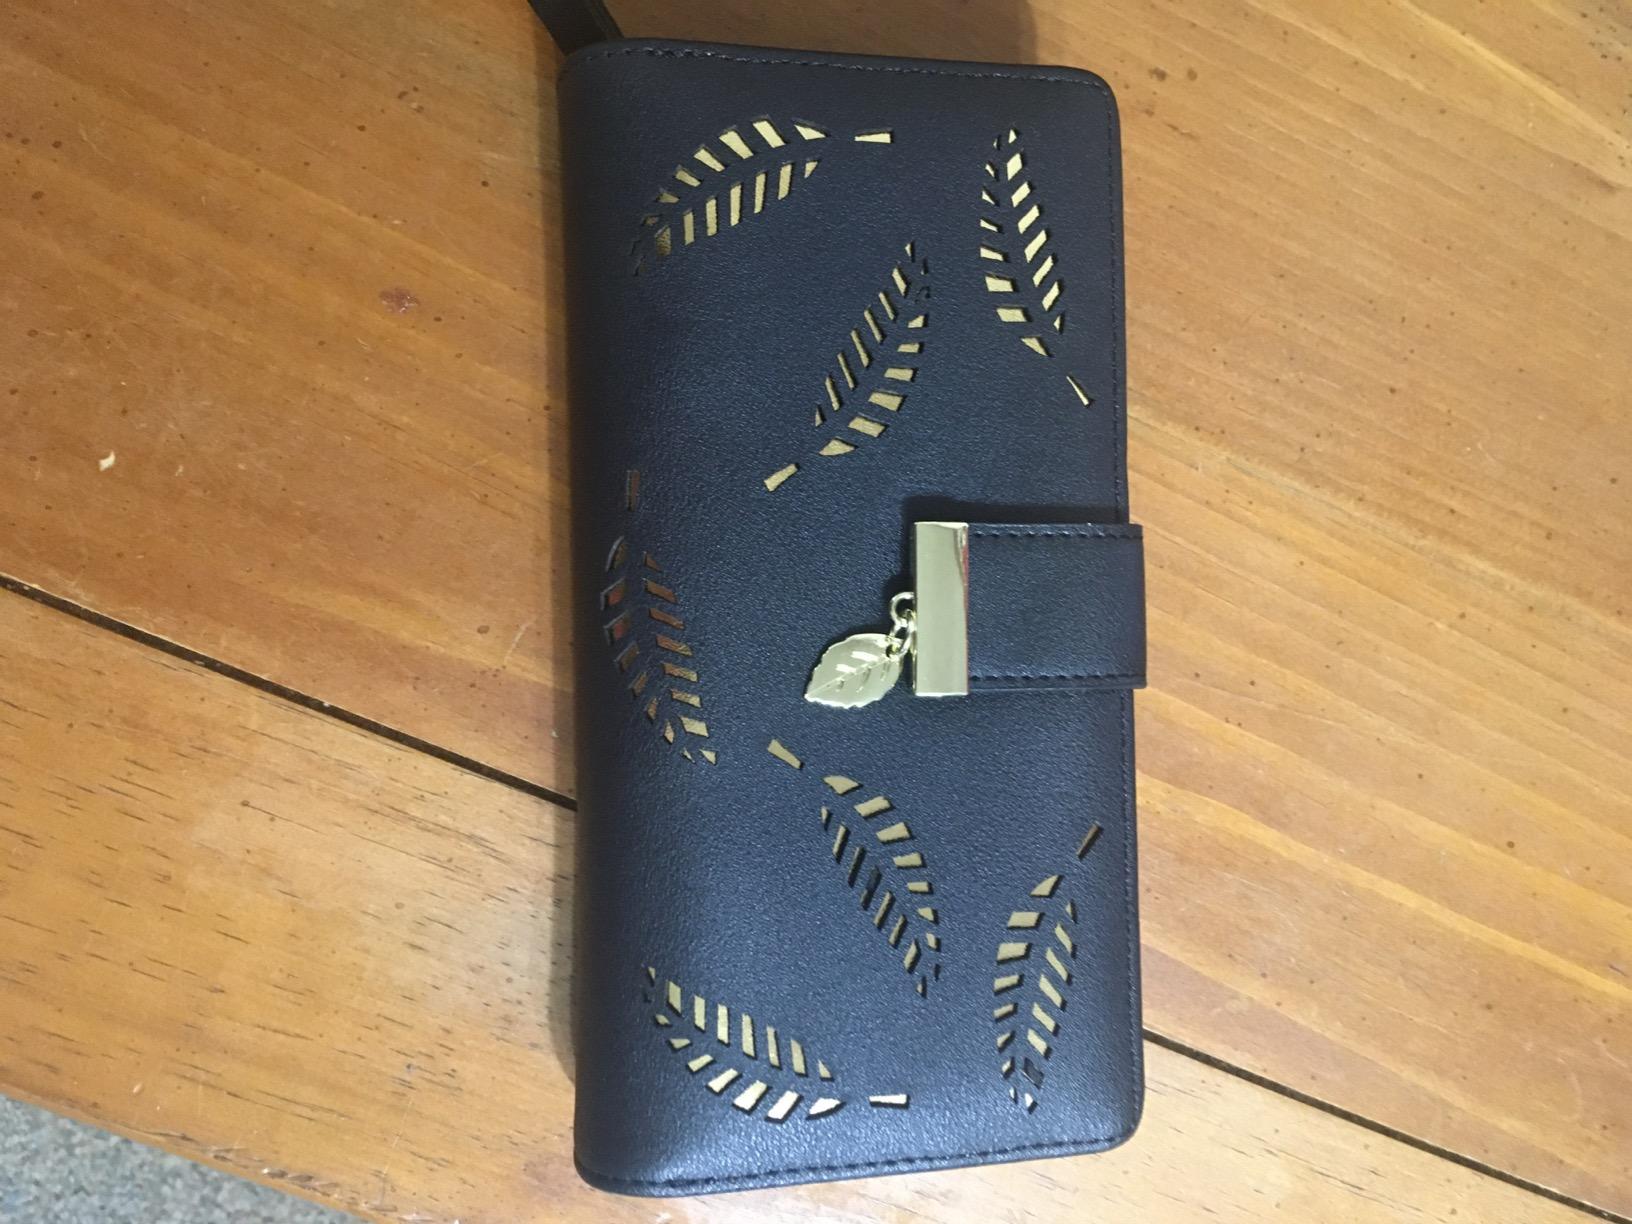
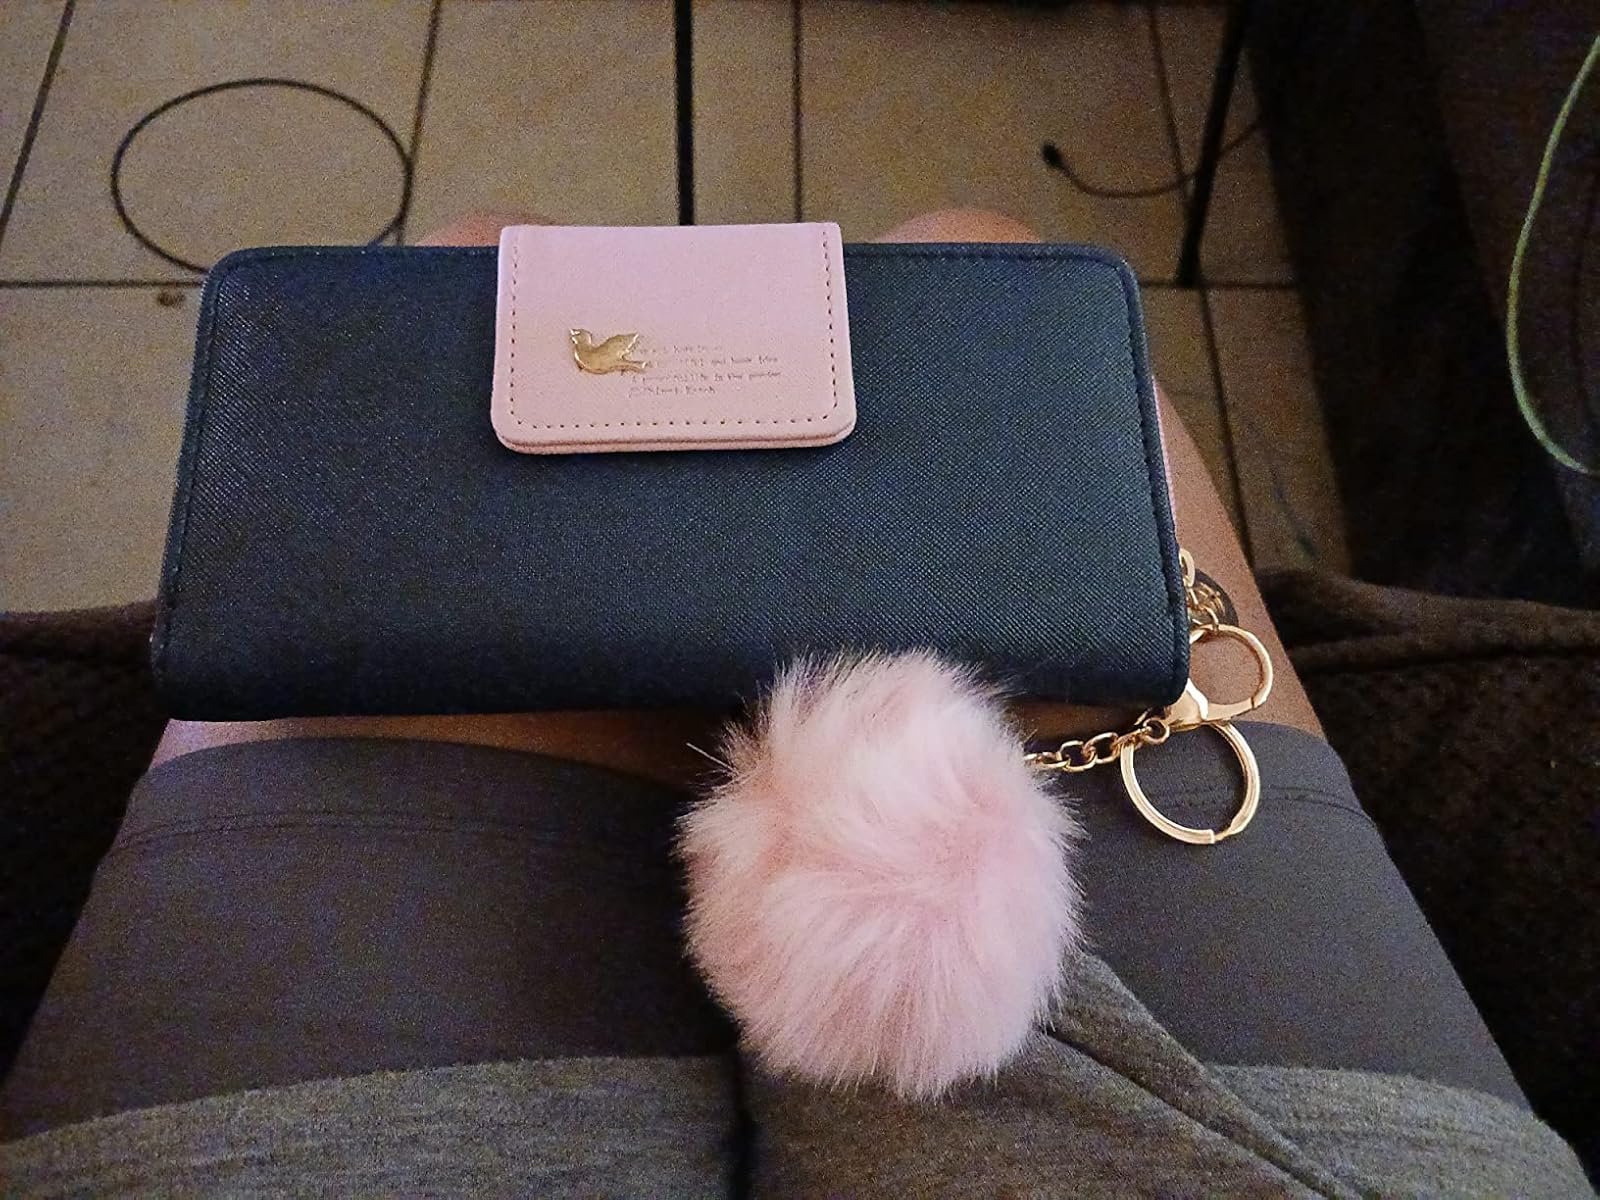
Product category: accessories_handbag
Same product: no